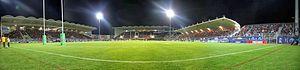
Le Stade Gilbert Brutus de Perpignan le 11 Novembre 2013 pour la coupe du monde de rugby à XIII.
Le stade Gilbert-Brutus est un stade de rugby à XIII de 10 460 places situé à Perpignan, dans le département des Pyrénées-Orientales. Il est depuis 2007 le stade de l'équipe des Dragons catalans, club évoluant en Super League, le championnat européen de rugby à XIII.